Smith–Martin/Apache Boulevard station

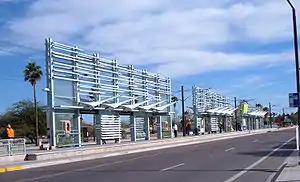
The station during its first day of service on December 27, 2008

Smith–Martin/Apache Boulevard station is a station on the A Line of the Valley Metro Rail system in Tempe, Arizona, United States. The station is located on Apache Boulevard, between Smith Road and Martin Lane.